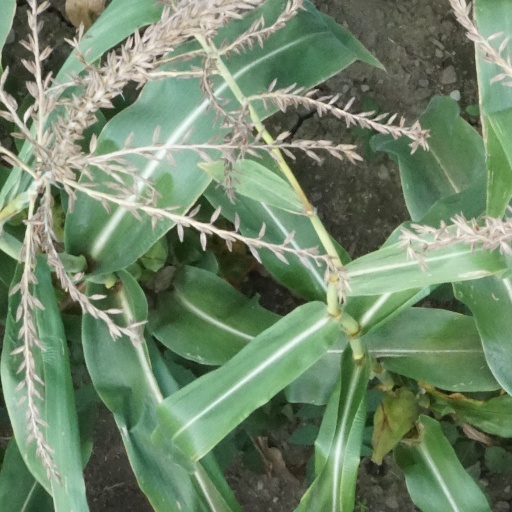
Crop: maize; corn